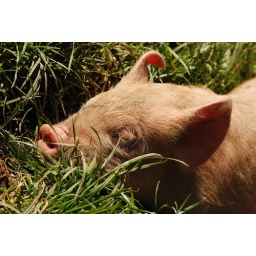
A cute little pig snapped at the Jedburgh Deer Park in September.